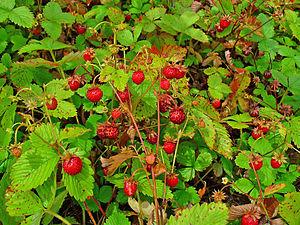
Les produits forestiers non ligneux, également appelés « produits forestiers autres que le bois », ou bien « produits forestiers secondaires » ou « mineurs », ou « spéciaux », sont, selon la définition de la FAO, des biens d'origine biologique autres que le bois, dérivés des forêts, d'autres terres boisées et des arbres hors forêts. Ce sont des substances, des matières premières ou des matériaux utiles obtenus des forêts sans exploitation forestière, c'est-à-dire sans qu'il soit nécessaire d'abattre des arbres. Il peut s'agir par exemple d'animaux chassés comme gibier ou pour leur fourrure, ou de poissons, de fruits, de graines, d'épices, de champignons, de feuilles, de plantes médicinales, de tourbe, etc.